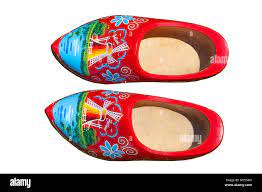
Label: Clog